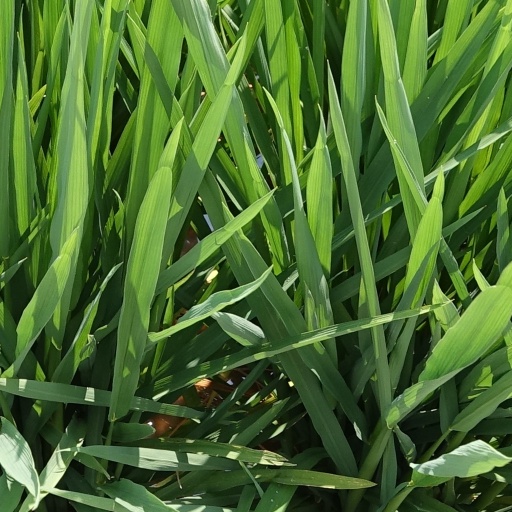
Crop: rice